Kepler-26e

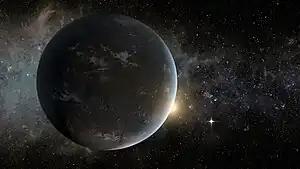
exoplanet and Kepler-62 f

Kepler-26e is an exoplanet orbiting the star Kepler-26, located in the constellation Lyra. It was discovered by the "Kepler" telescope in February 2014. It orbits its parent star at only 0.220 astronomical units and completes an orbit once every 46.8 days. It is located within the star's habitable zone. The Habitable Worlds Catalog issued by the Planetary Habitability Laboratory classes the planet as a warm superterran near the inner edge of the optimistic habitable zone, with an equilibrium temperature of . The planet is likely tidally locked due to its proximity to the star.